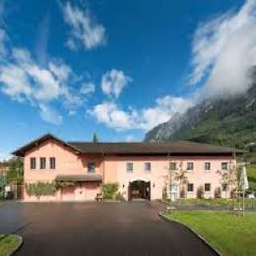
The Prince of Liechtenstein's wine cellars